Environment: real
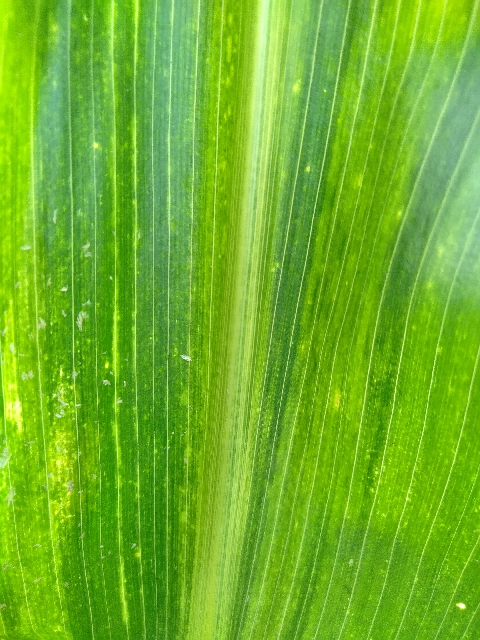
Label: lethal_necrosis